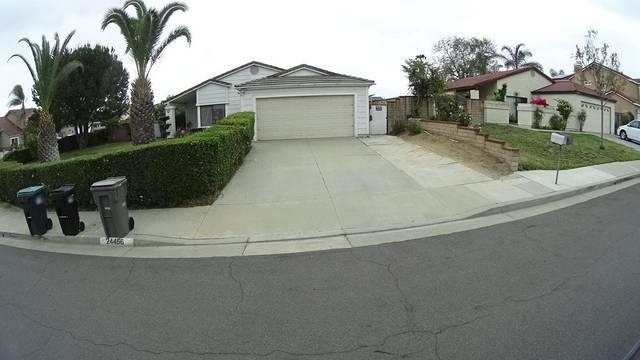
Region: Mexico
Coordinates: 34.029, -117.786